Melchior Lechter

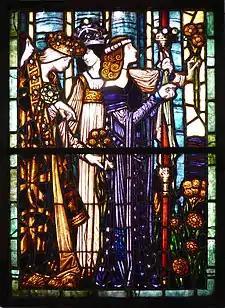
Surviving section of the "Pallenberg Window", now on display at the new Museum of Applied Arts in Cologne

He died in Switzerland, shortly after his 72nd birthday, while visiting the grave of Rainer Maria Rilke.